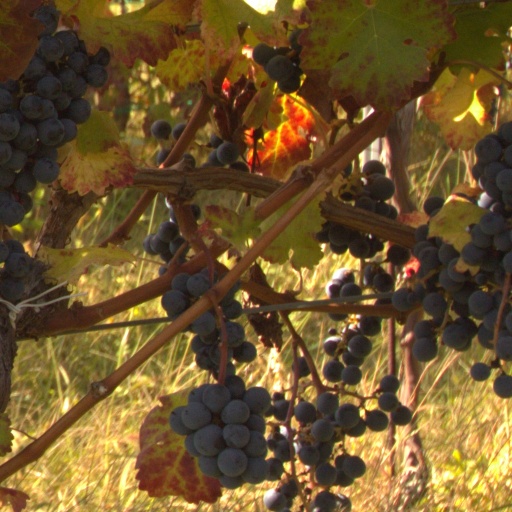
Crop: grape